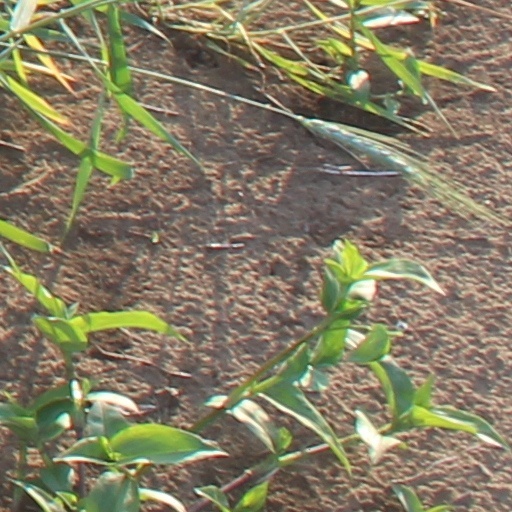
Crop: wheat